Islam in the Netherlands

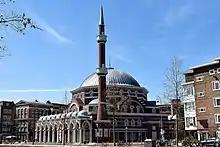
Westermoskee is the largest mosque in the Netherlands

In the 1980s and especially since the 1990s, Muslims came to the Netherlands as refugees and asylum seekers, mainly from Bosnia, Somalia, Iran, Pakistan, Afghanistan and Iraq.